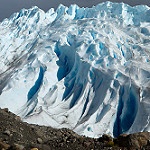
Label: glacier